Tarron Jackson

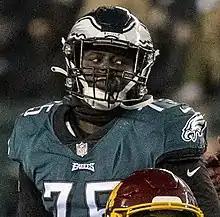
Jackson with the Philadelphia Eagles in 2021

Tarron Jackson (born June 22, 1998) is an American professional football defensive end for the San Francisco 49ers of the National Football League (NFL). He played college football for the Coastal Carolina Chanticleers.